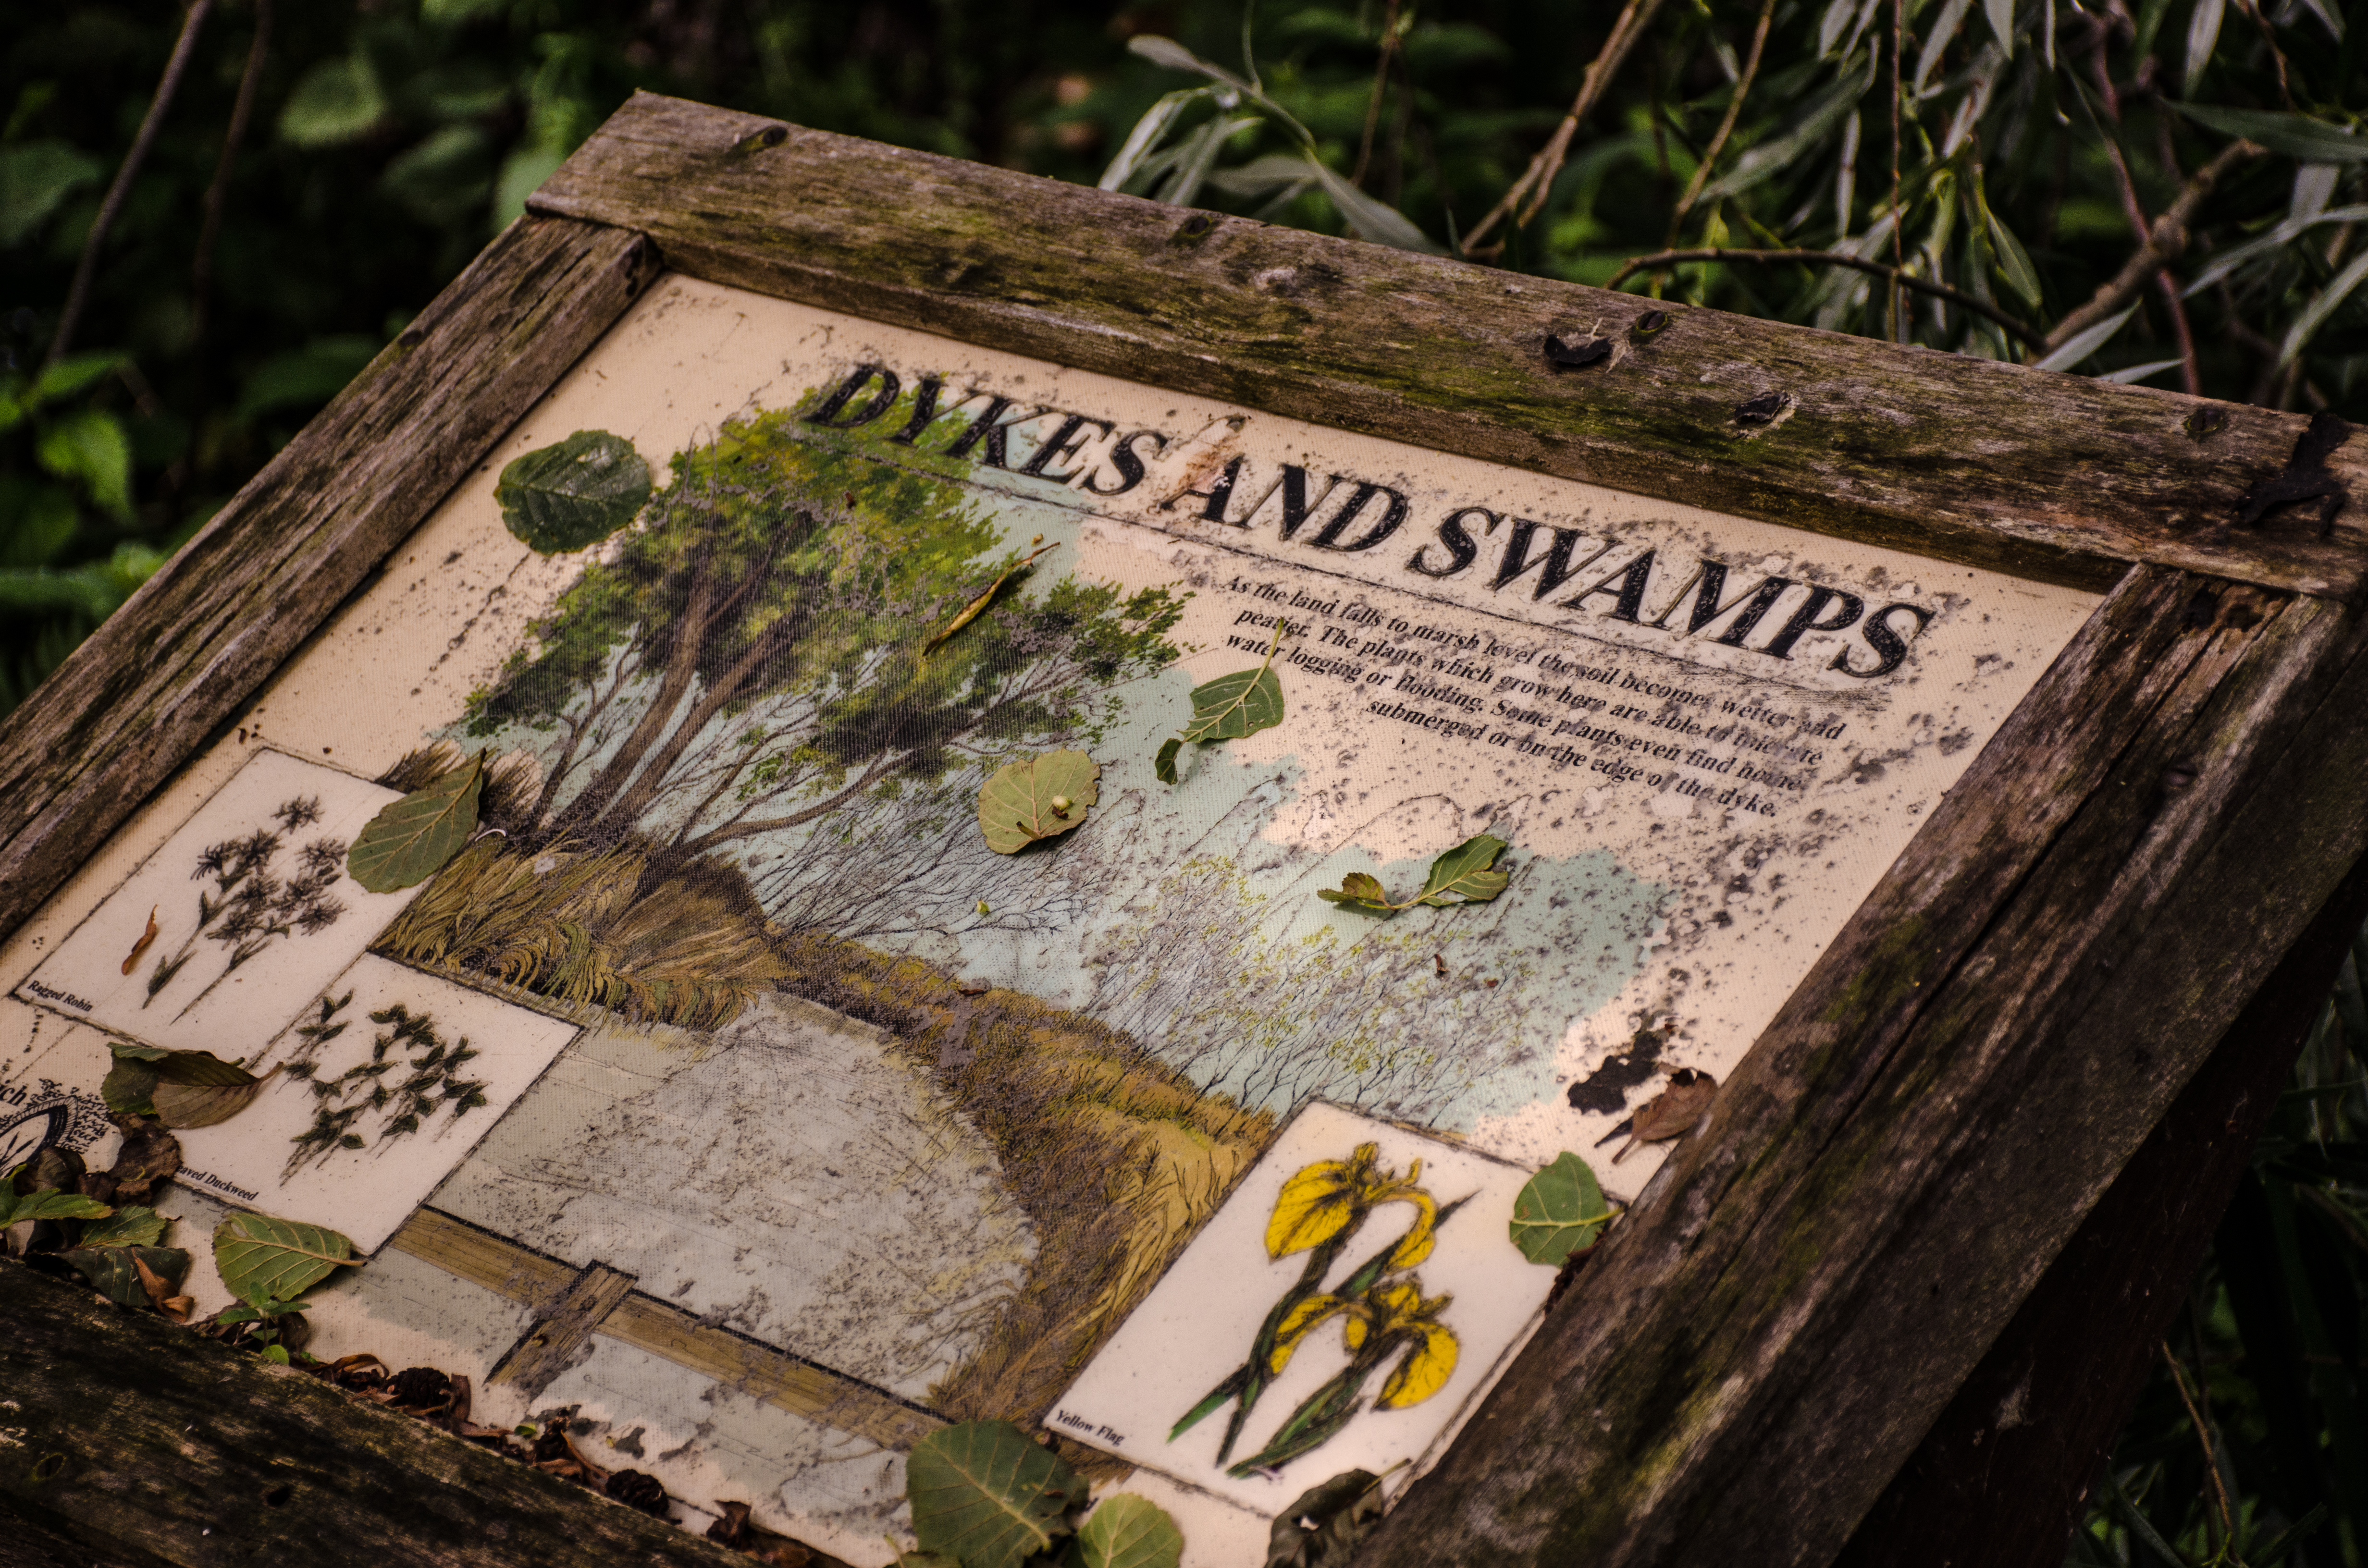
nature, leaf, flower, country, sign, green, jungle, park, botany, nikon, garden, flora, grave, free, habitat, d7000, norfolk, norwich, whitlingham, broads, dykes, swamps